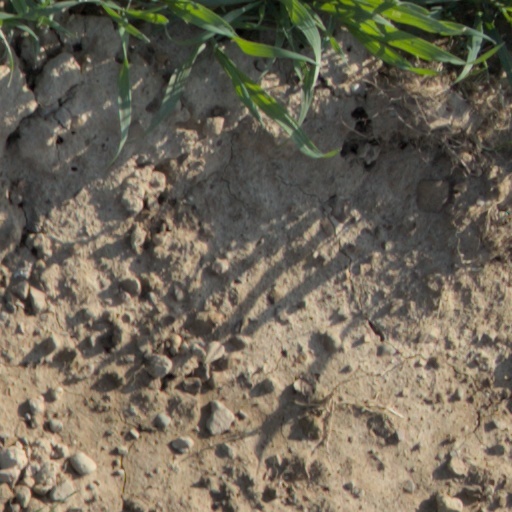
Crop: wheat